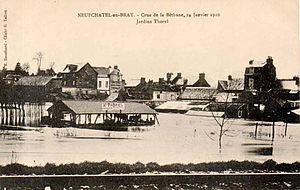
Crue de la Béthune à Neufchâtel-en-Bray, en janvier 1910
La Béthune est une rivière française, longue de 61 kilomètres, située dans la Seine-Maritime et affluent de l'Arques. Pour le Service d'administration nationale des données et référentiels sur l'eau, la Béthune n'existe pas, l'Arques et la Béthune ne forment qu'un seul et même fleuve, long de 67 kilomètres, mais les ouvrages de géographie, des organismes de gestion de l'eau tout comme les dictionnaires la considèrent comme un cours d'eau indépendant.